Gert Steegmans

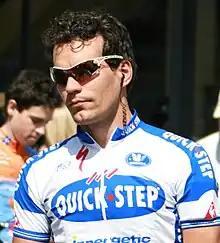
Steegmans at the 2008 Four Days of Dunkirk.

Gert Steegmans (born 30 September 1980 in Hasselt) is a Belgian former professional road bicycle racer who last rode for UCI ProTeam . He was noted for a strong finishing sprint and could compete in the sprint with fellow Belgian cyclist, and teammate, Tom Boonen.